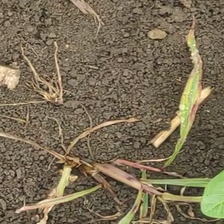
Weed species: Digitaria_SP_(Digitaria Sanguinalis )